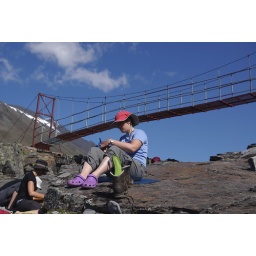
We took our trademark nice long lunch break on the rocks below the bridge over Guobirjohka.